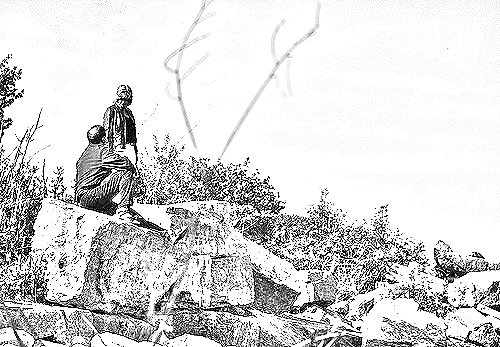
Portrait style: Sketch Portrait